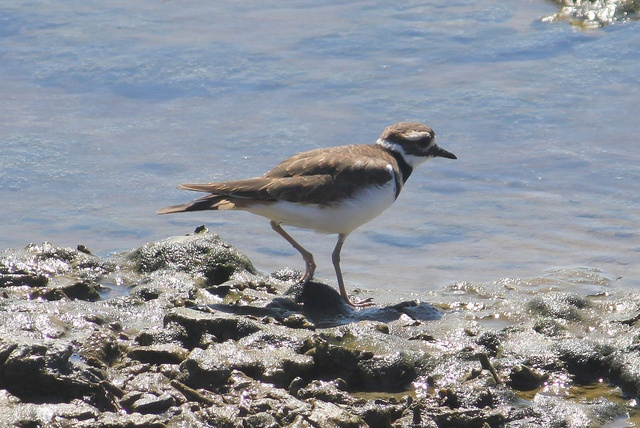
Small grey and white bird sitting in mud and water.
a bird grazing a muddy, bright watering hole.
A shorebird walks in mud along the water's edge.
A bird in the muddy sand by the water
A bird is walking in the mud by some water.